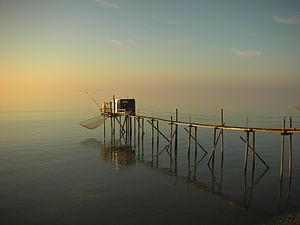
Un filet de pêche est un outil de pêche passif permettant de capturer des poissons, ou certains crustacés. Le filet est tendu verticalement dans l'eau et permet de capturer des poissons d'une taille précise grâce aux mailles dimensionnées pour retenir un poisson par la tête ou l'avant du corps. Chaque pêche et chaque espèce pêchée utilise un filet différent par sa couleur, sa taille, la grosseur de son cordage et la dimension de ses mailles.